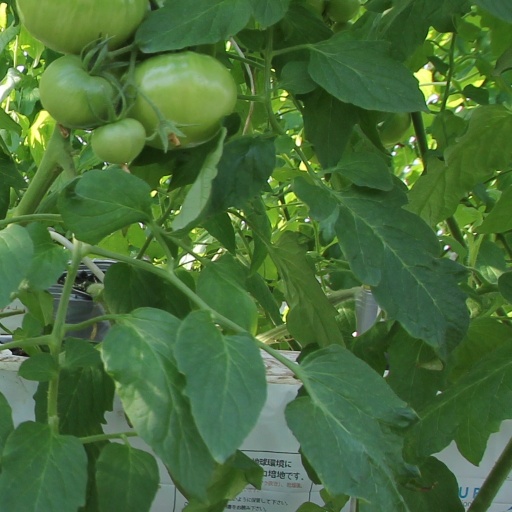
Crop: tomato